Lernaean Hydra

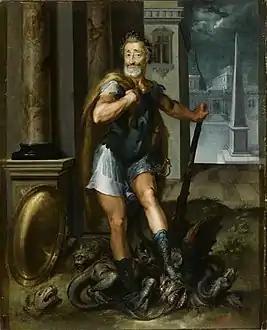
"Portrait of Henri IV as Hercules pinning the Hydra of Lerna", an allegory of the Navarrese king's defeat of the Catholic League during the French Wars of Religion. Workshop of Toussaint Dubreuil, .

Greek and Roman writers related that Hera placed the Hydra and crab as constellations in the night sky after Heracles slew him. When the sun is in the sign of Cancer (Latin for "The Crab"), the constellation Hydra has its head nearby. In fact, both constellations derived from the earlier Babylonian signs: Bashmu ("The Venomous Snake") and Alluttu ("The Crayfish").